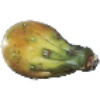
Label: Cactus fruit 1